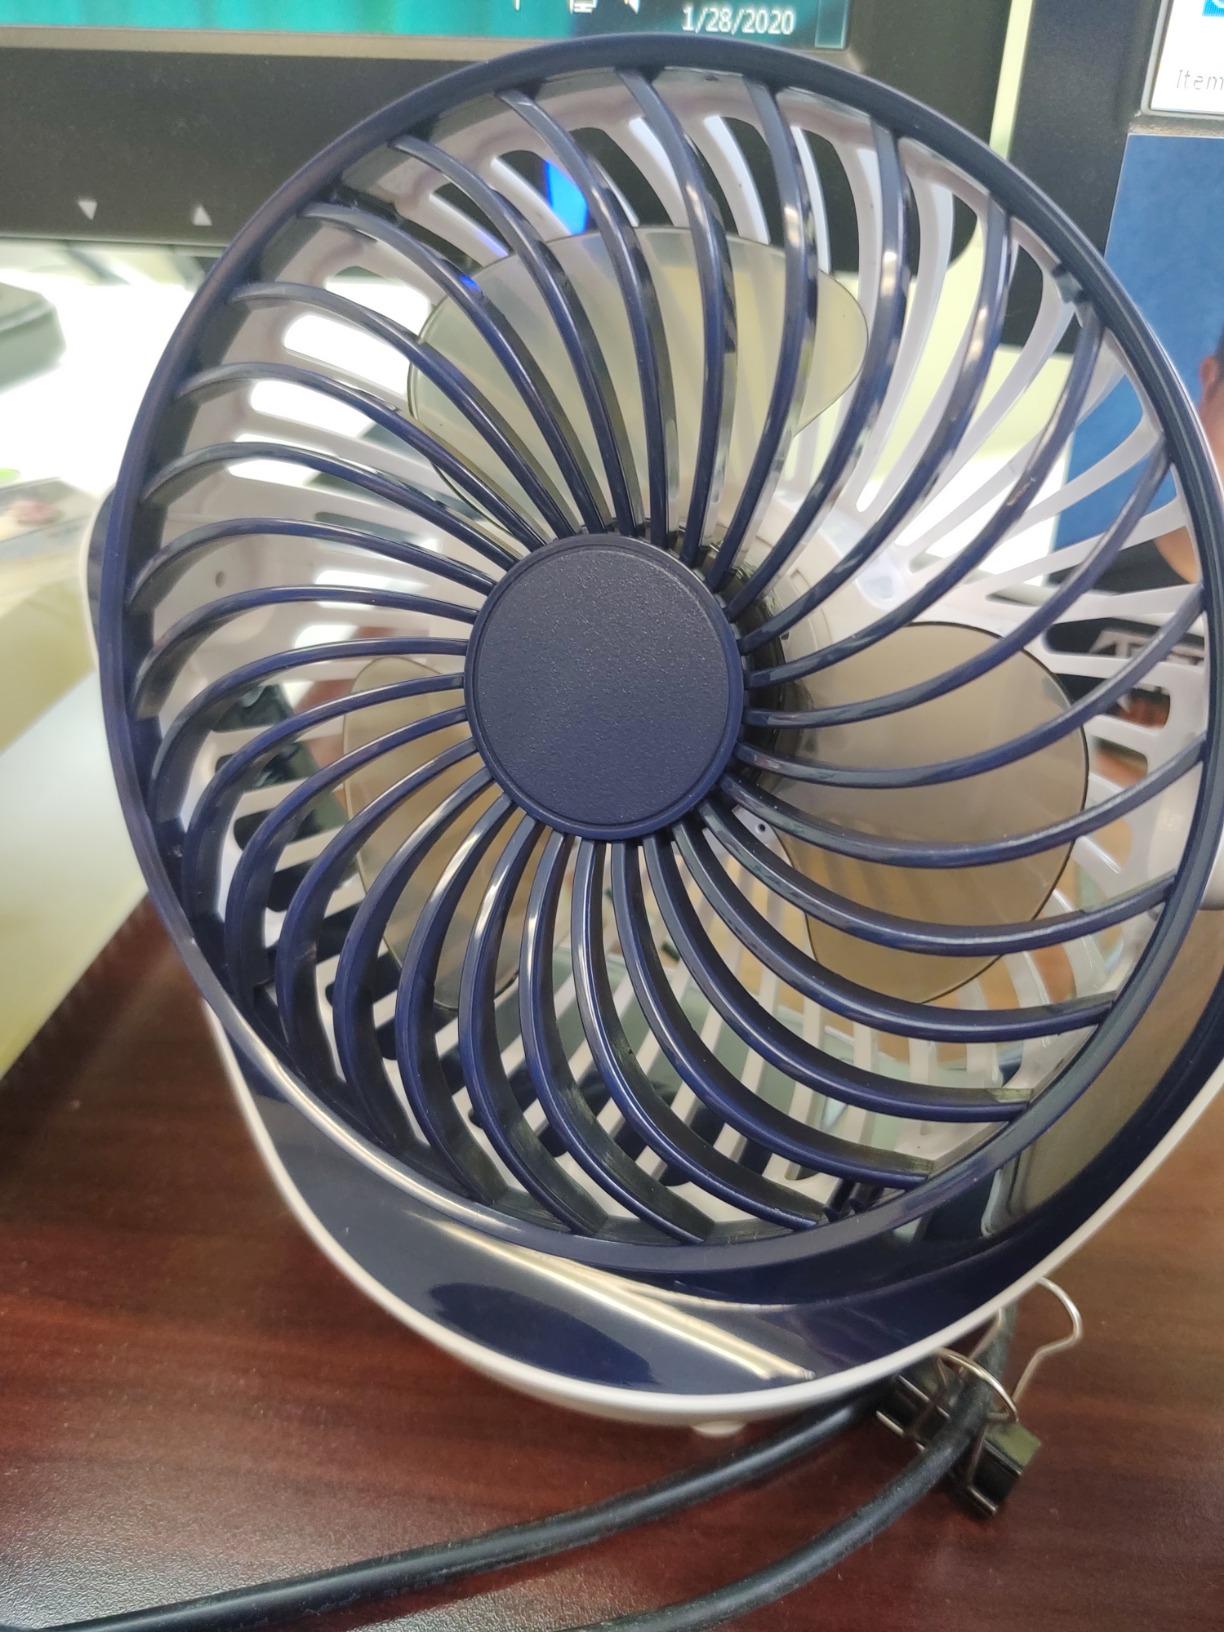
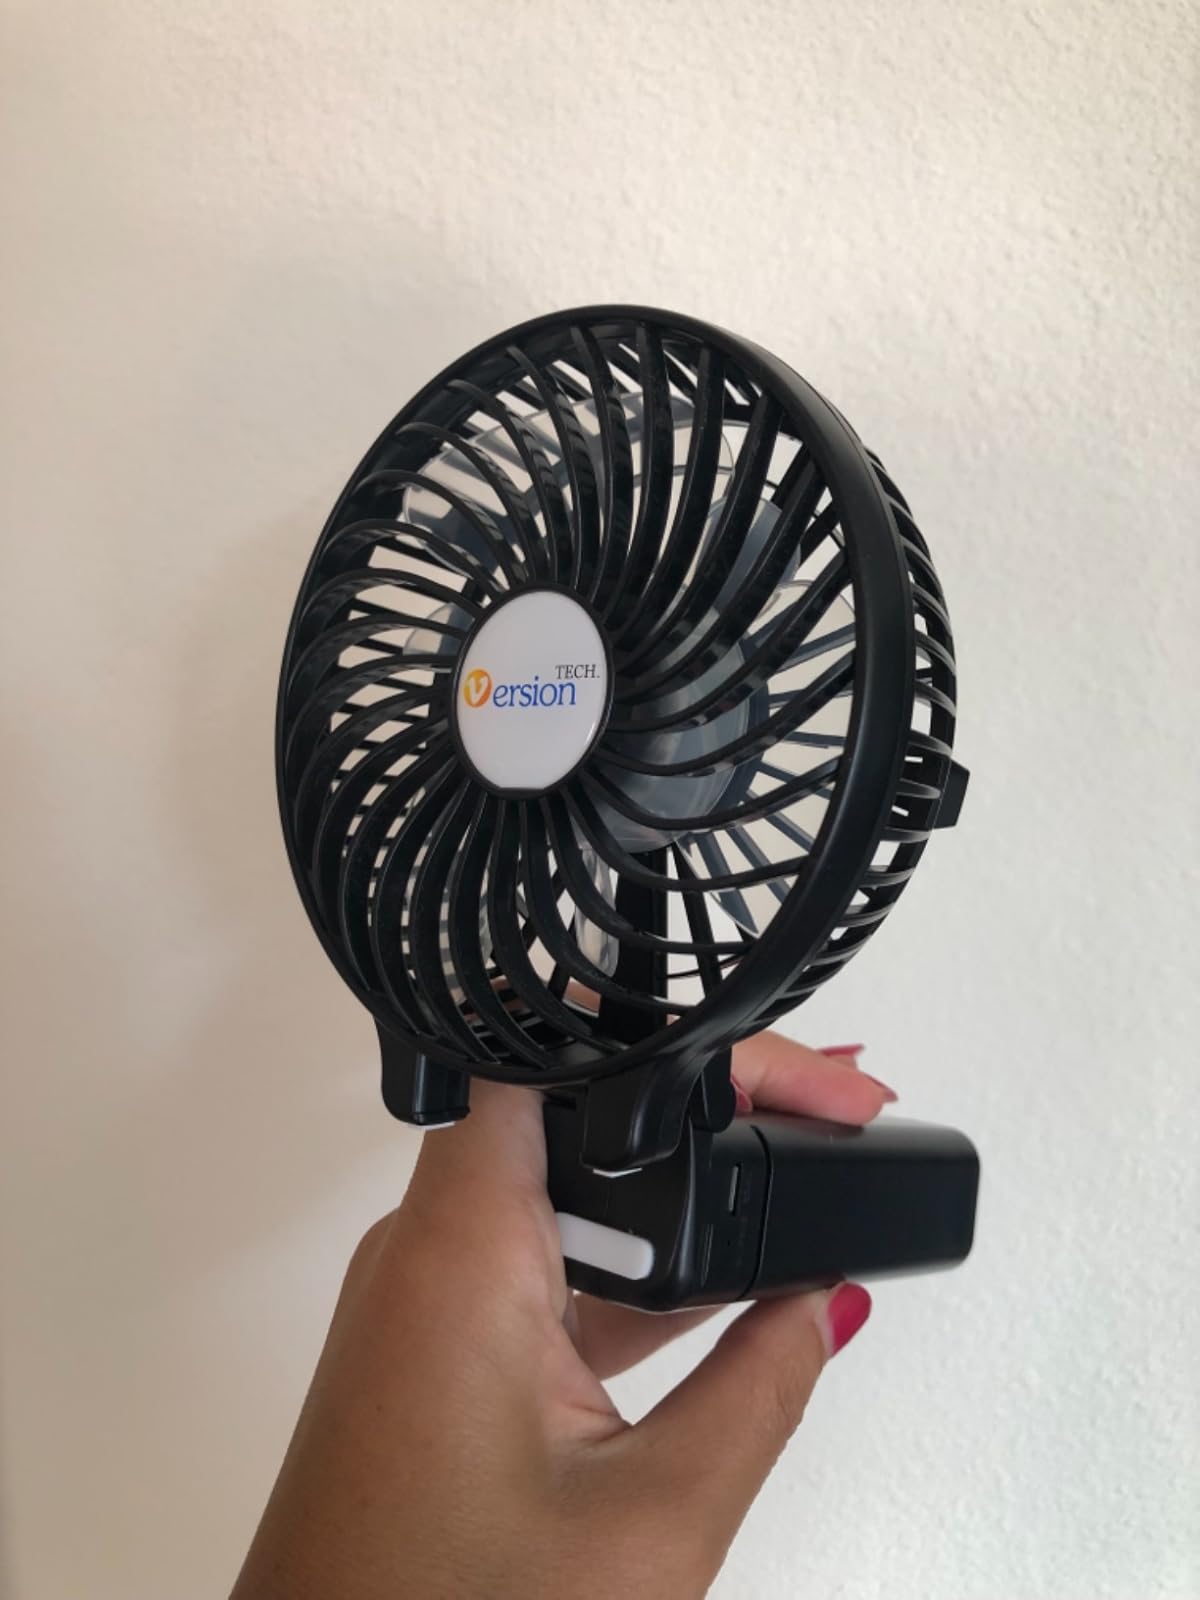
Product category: fan
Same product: no